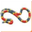
Label: snake